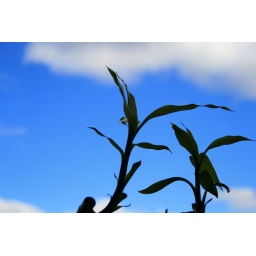
the beautiful sky and clouds are outside our window in Waldhaus.